Landing craft

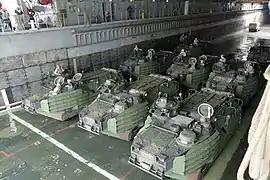
Amphibious vehicles inside a US LSD

Following the Inter-Service Training and Development Centre 's (ISTDC) successful development of the infantry carrying LCA, attention turned to the means of efficiently delivering a tank to a beach in 1938. Enquiries were made of the army as to the heaviest tank that might be employed in a landing operation. The army wanted to be able to land a 12-ton tank, but the ISTDC, anticipating weight increases in future tank models specified 16 tons burthen for Mechanised Landing Craft designs. Another limit on any design was the need to land tanks and other vehicles in less than approximately .